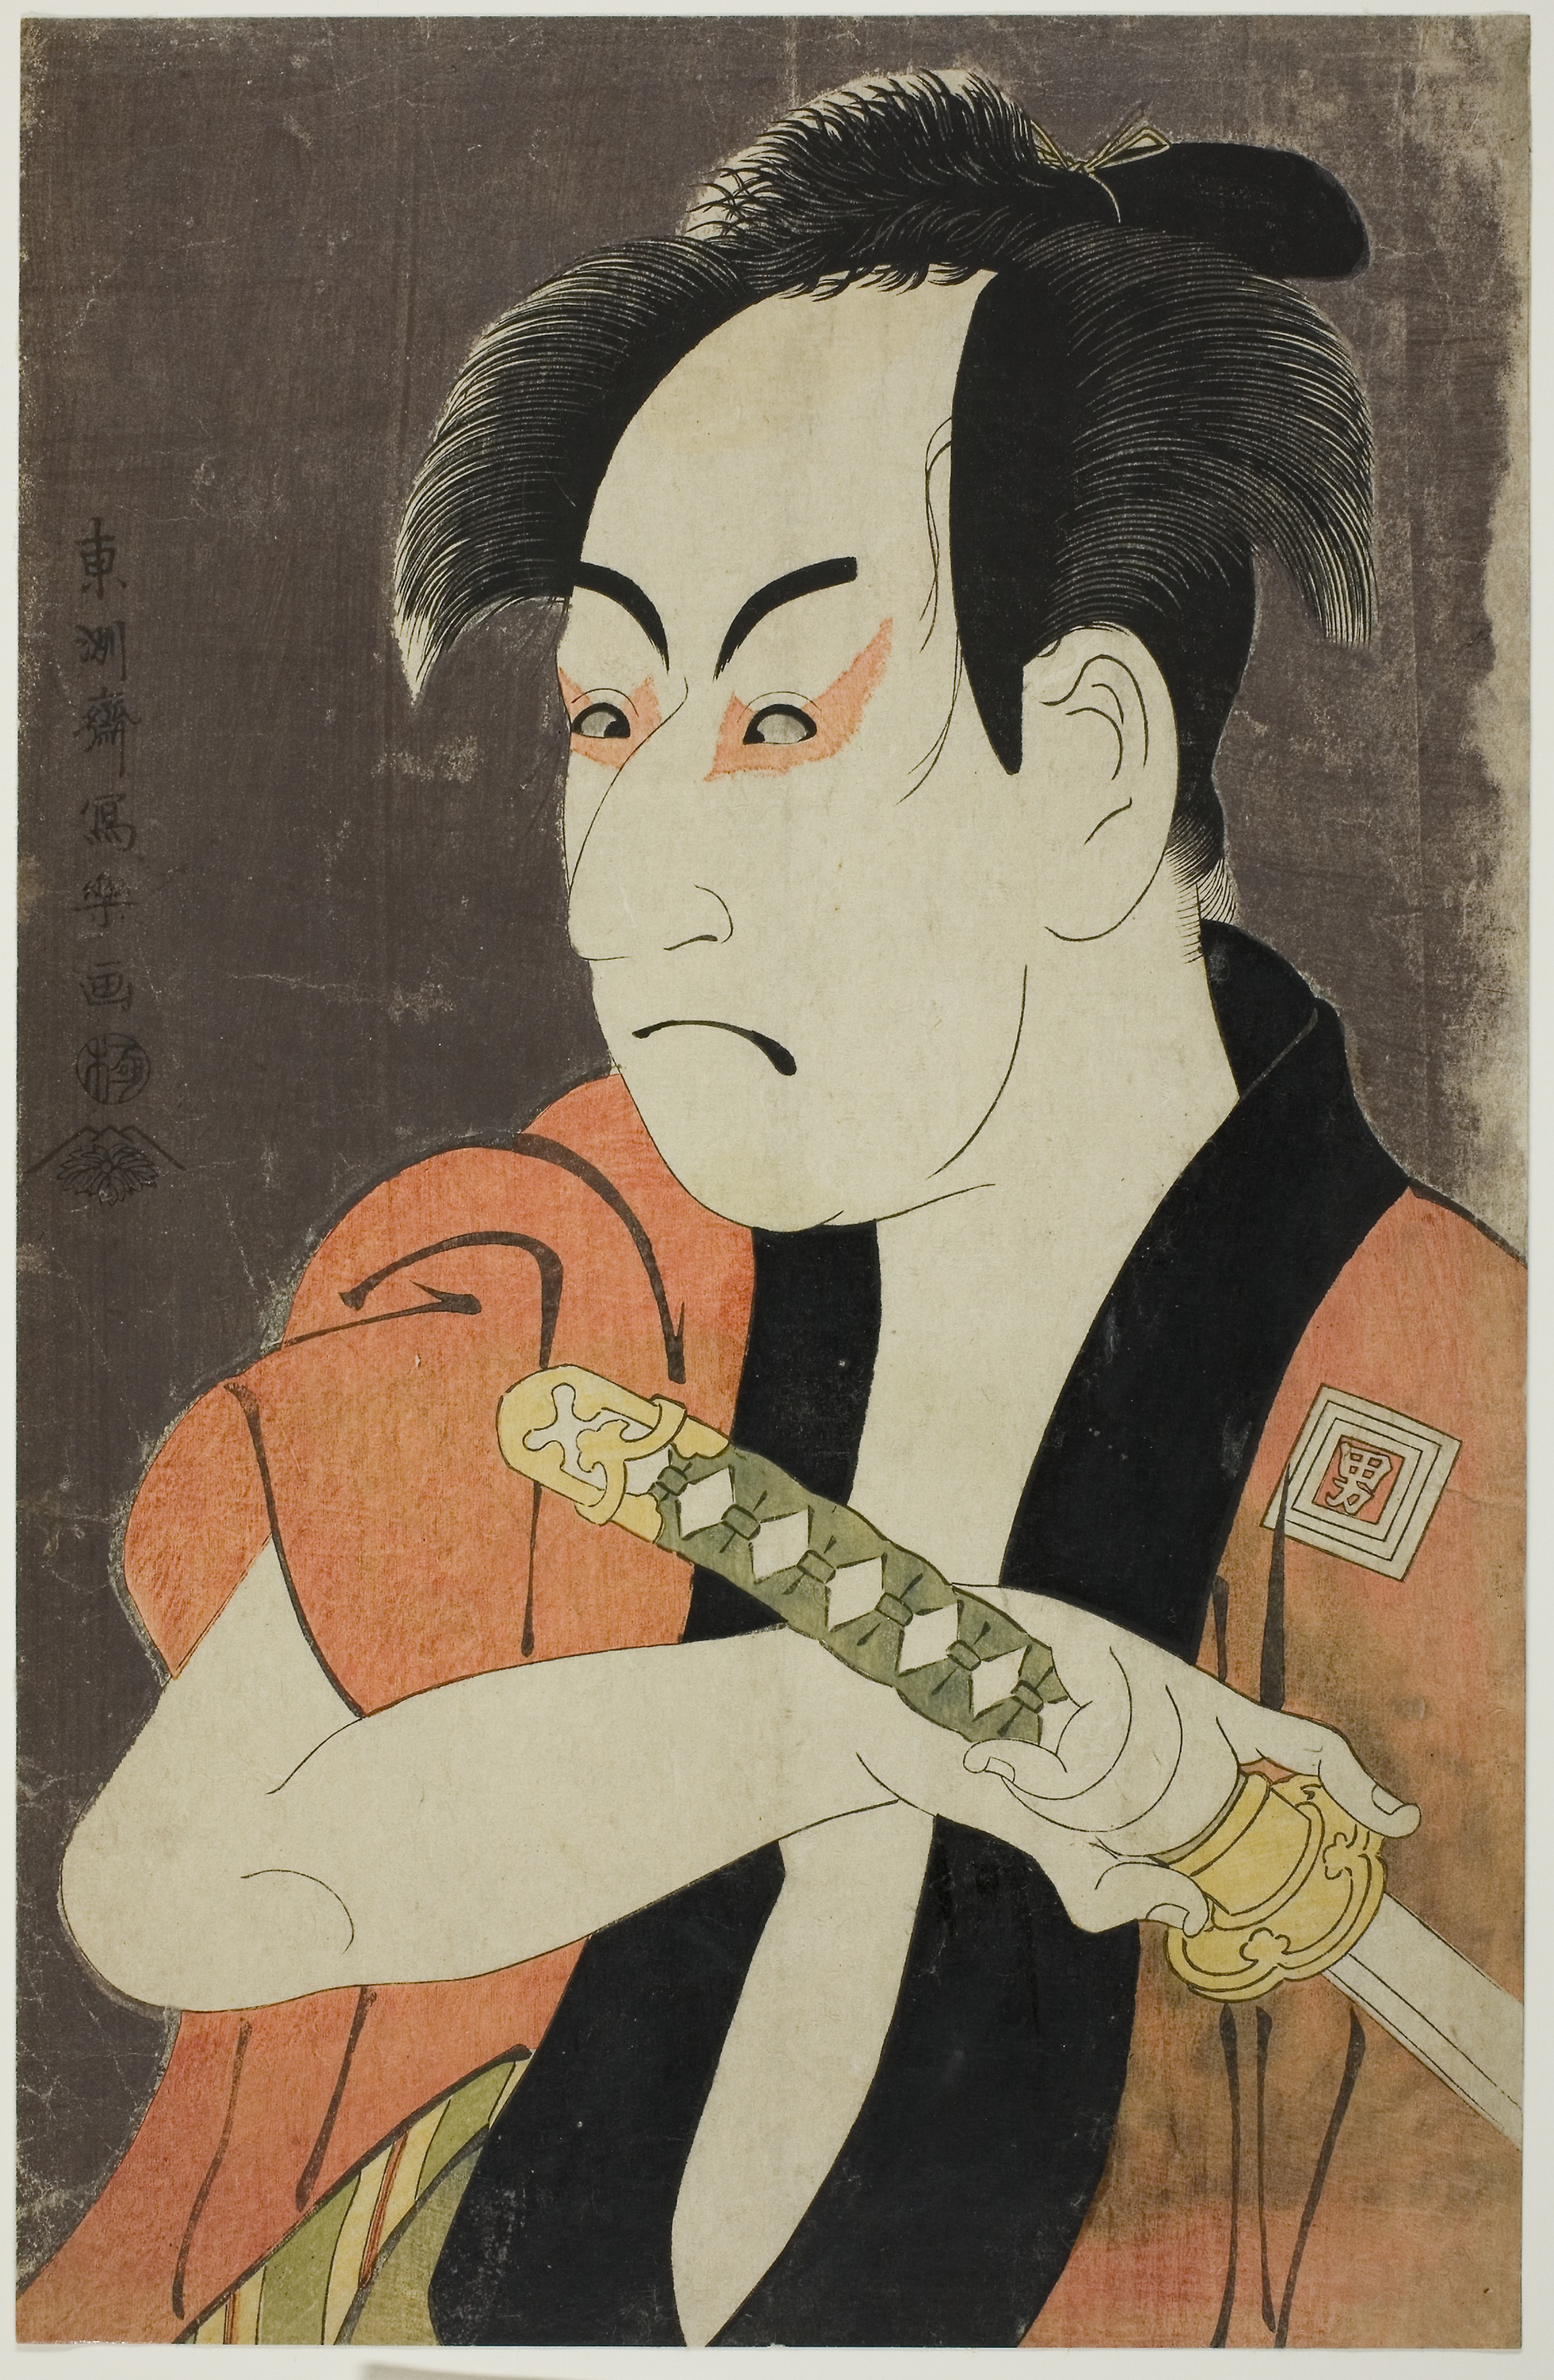
art, portrait, illustration, modern art, painting, design, visual arts, paint, girl, drawing, artwork, watercolor paint, costume design